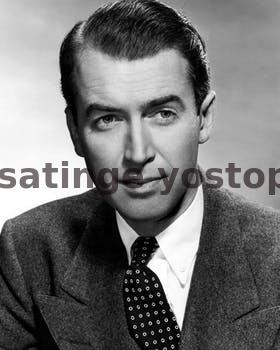
Label: Watermark